Brazil at the 2014 FIFA World Cup

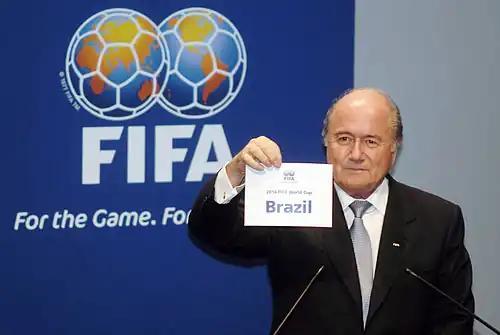
Announcing of Brazil as hosts, 2007

In March 2003, FIFA announced that the tournament would be held in South America for the first time since 1978, in line with its then-active policy of rotating the right to host the World Cup among different confederations. The decision meant that it would be the first time that two consecutive World Cups were staged outside Europe and the first time two consecutive World Cups were held in the Southern Hemisphere (the 2010 edition was held in South Africa). Only Brazil and Colombia formally declared their candidacy but, after the withdrawal of the latter from the process, Brazil was officially elected as host nation unopposed on 30 October 2007.